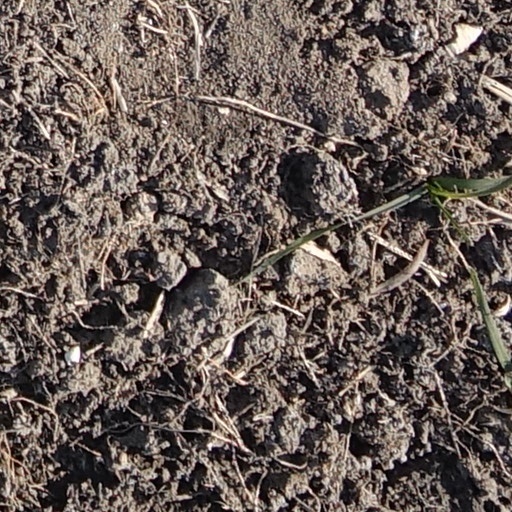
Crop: wheat